Aiguillette

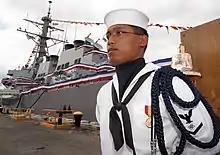
U.S. Navy Ceremonial Guard Dress Aiguillette (White Uniform): one dark blue braided loop and two single loops

The Swedish Defense Forces uses three types of aiguillettes. All aiguillettes come in gold or silver braid depending on the regiment of the wearer, Royal Guard regiments use silver due to historical reasons, all others gold.